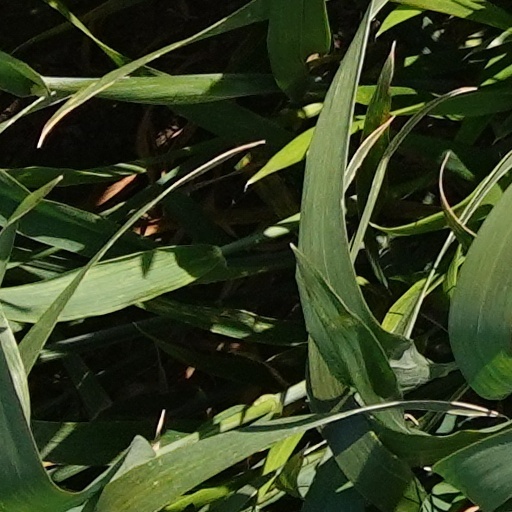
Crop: wheat